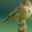
Label: bird